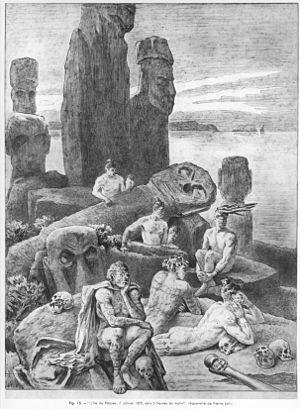
L'île de Pâques, en rapanui Rapa Nui, en espagnol Isla de Pascua, est une île du Chili, isolée dans le Nord-Est de l’océan Pacifique sud. Elle est particulièrement connue pour ses statues monumentales et son écriture océanienne unique.
L’histoire de l'île de Pâques débute avec l’arrivée des premiers polynésiens vers 400 ap. J-C. selon les estimations hautes, vers 1200 selon les estimations basses. Monde longtemps considéré comme isolé par les Européens qui entrent en contact avec la société pascuane au XVIIIᵉ siècle, l’Île de Pâques a développé une culture originale qui va les fasciner à partir du XXᵉ siècle. Sujette à de nombreuses spéculations, l’histoire de l’île a connu des heures sombres dans le courant des XIXᵉ et XXᵉ siècles, avec de profonds changements de population et le ratissage de sa végétation d’origine par les élevages ovins. Comme ailleurs en Polynésie, la société pascuane reconstruit aujourd’hui sa dignité et ses traditions tandis qu’archéologues et anthropologues exhument son patrimoine artistique et monumental.